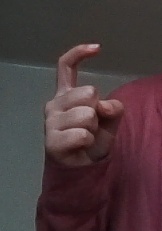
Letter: ra